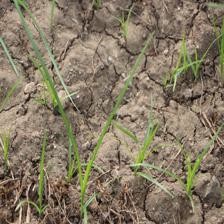
Label: Grass